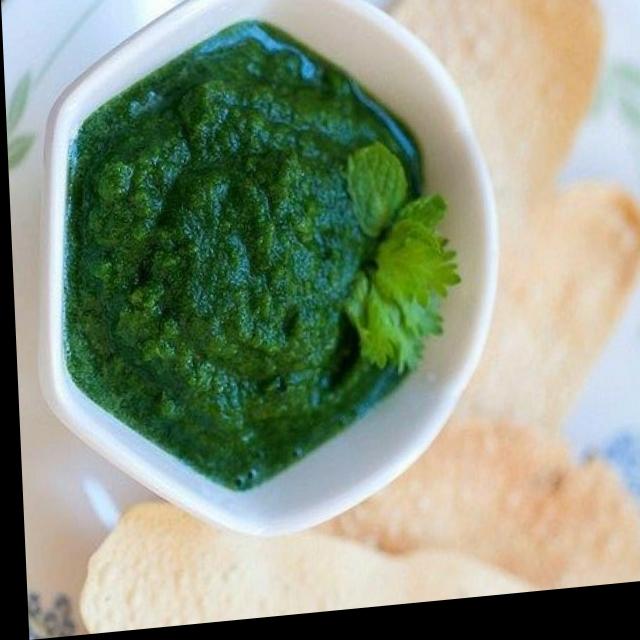
Dish: green_chutney